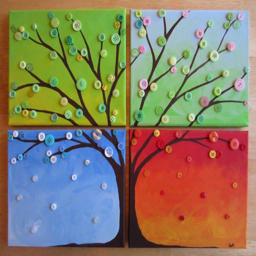
do this with person but use different colors of paint on her fingers as leaves for the different seasons .